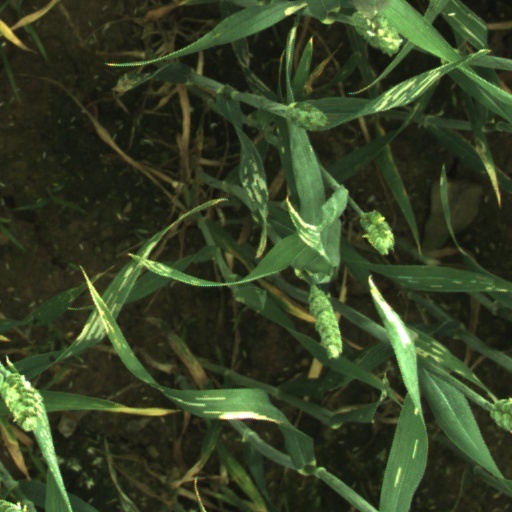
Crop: wheat